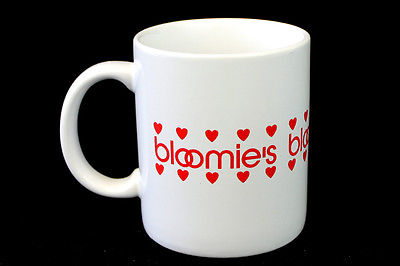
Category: mug